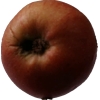
Label: Apple 17